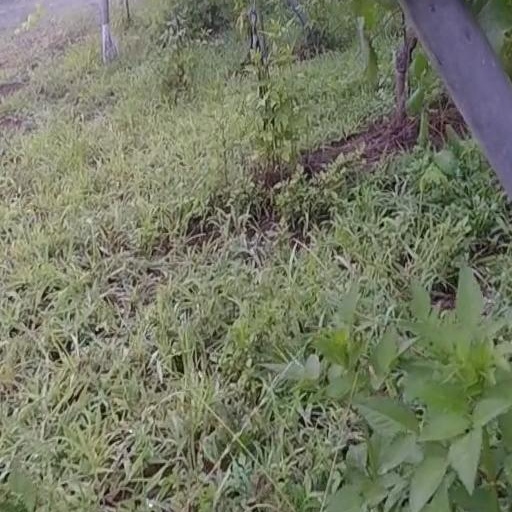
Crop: grape